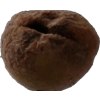
Label: peach